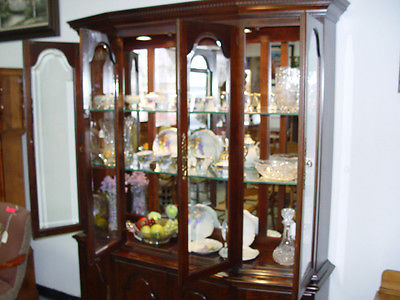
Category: cabinet